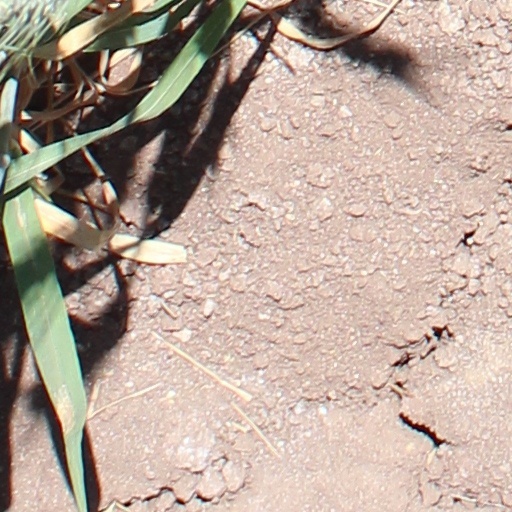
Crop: wheat